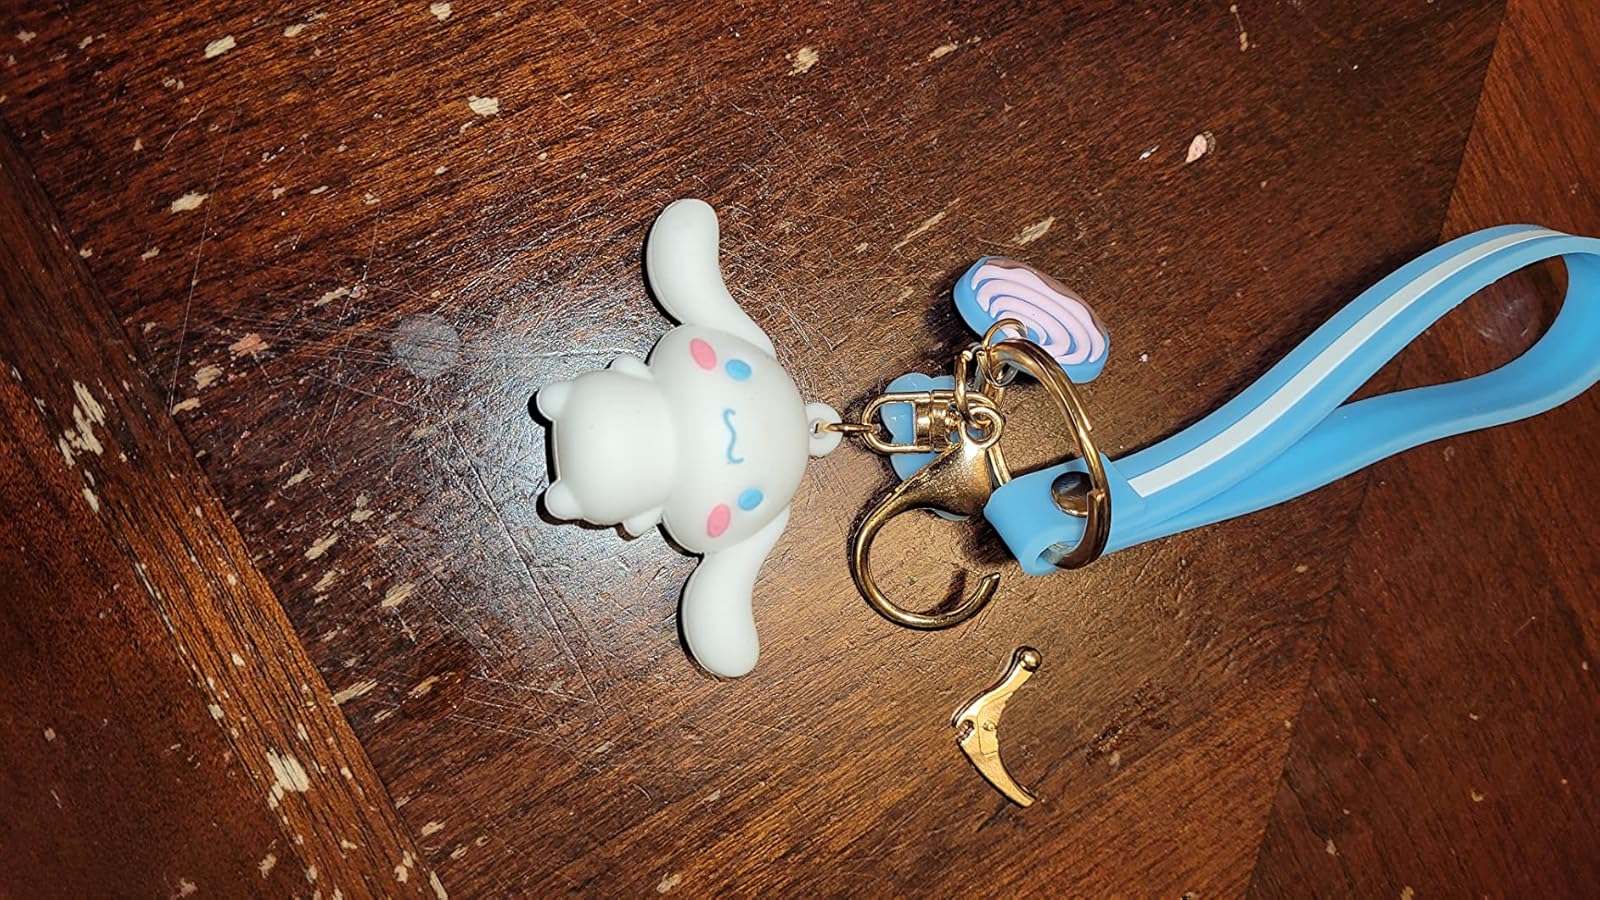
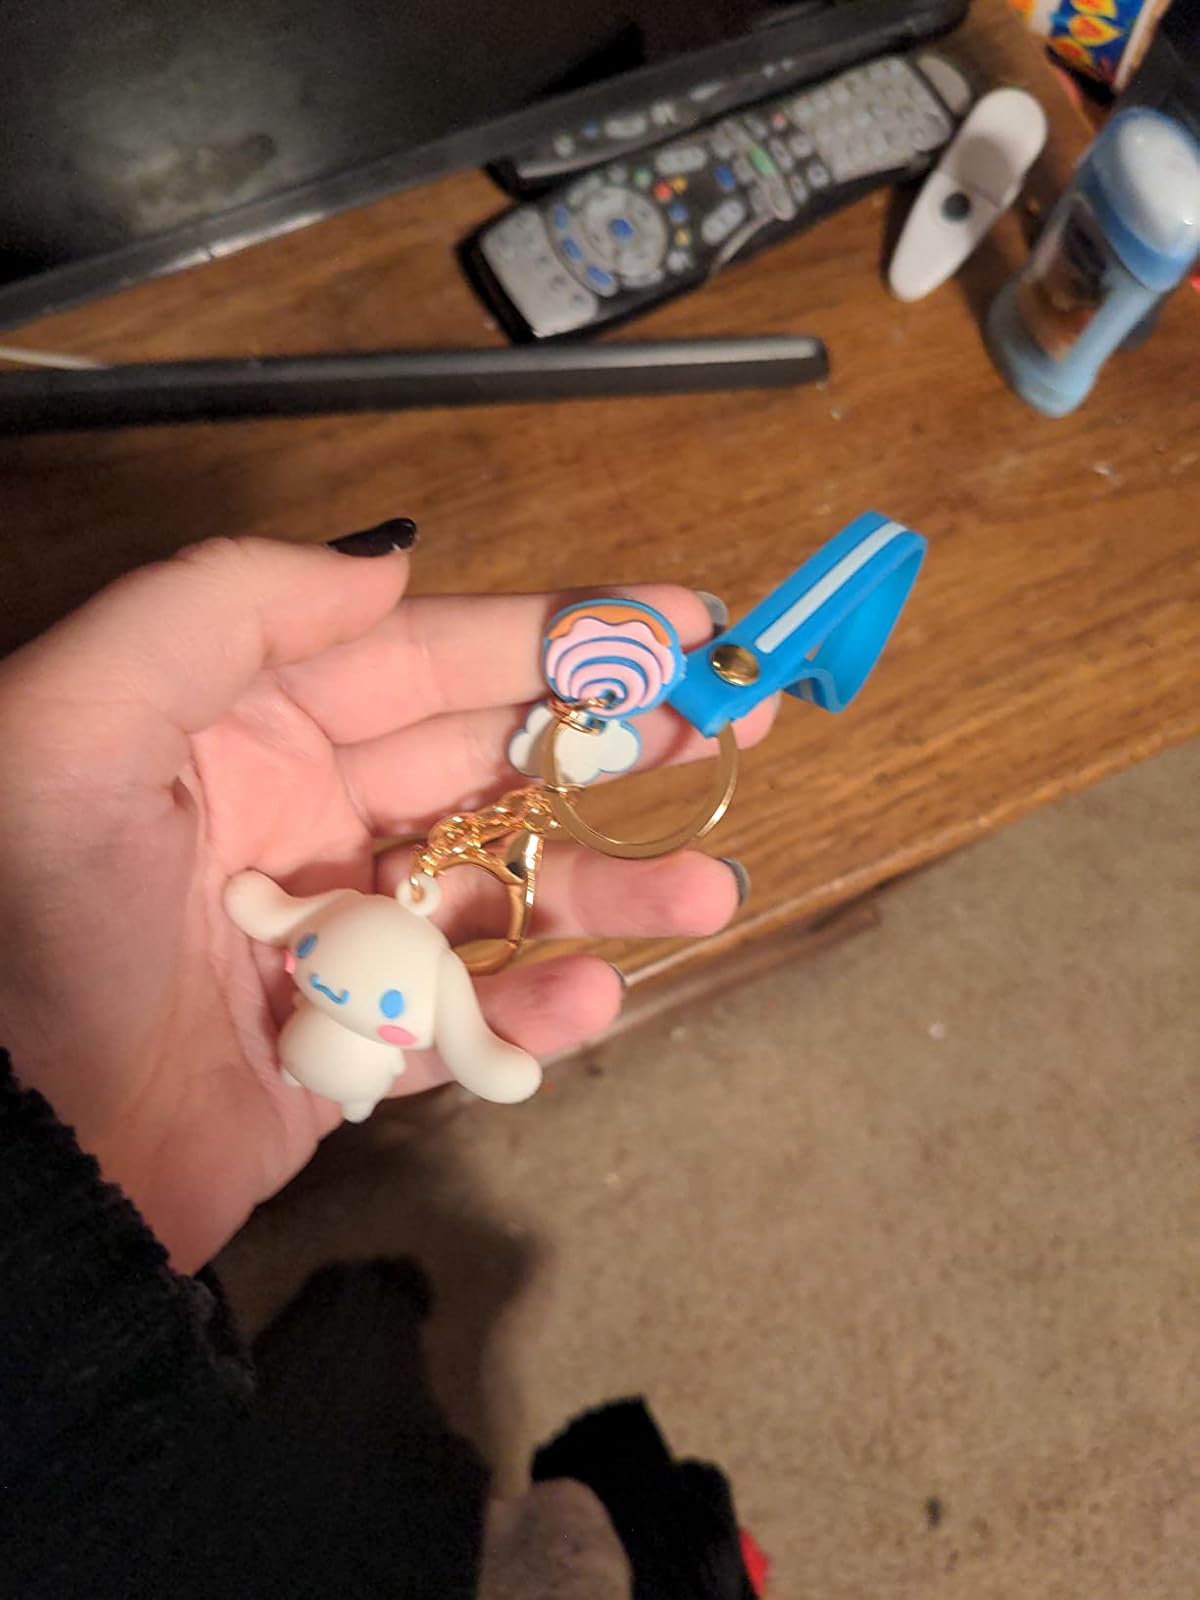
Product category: accessories_keychain
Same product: yes